Theories about Alexander the Great in the Quran

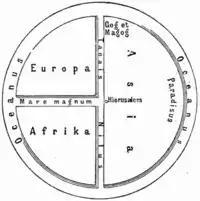
Example of a T-O map appearing in a German encyclopedia published by Joseph Meyer (1796-1856 AD). The T-O map was the first printed map in Europe. The map shows a disc shaped Earth surrounded by Oceanus, with the location Gog and Magog to the north, and Paropamisadae mountains (Hindu Kush) to the east in Asia. In the Christian legends, Alexander built the wall against Gog and Magog in the north, near the Caspian sea, and then went to the ends of the earth at the Paropamisadae, where it was supposed that the sun rises.

Several historical figures, both Muslim and Christian, searched for Alexander's Gate and several different identifications were made with actual walls. During the Middle Ages, the Gates of Alexander story was included in travel literature such as the "Travels of Marco Polo" (1254–1324 AD) and the "Travels of Sir John Mandeville". The "Alexander romance" identified the Gates of Alexander, variously, with the Pass of Dariel, the Pass of Derbent, the Great Wall of Gorgan and even the Great Wall of China. In the legend's original form, Alexander's Gates are located at the Pass of Dariel. In later versions of the Christian legends, dated to around the time of Emperor Heraclius (575–641 AD), the Gates are instead located in Derbent, a city situated on a narrow strip of land between the Caspian Sea and the Caucasus mountains, where an ancient Sassanid fortification was mistakenly identified with the wall built by Alexander. In the "Travels of Marco Polo", the wall in Derbent is identified with the Gates of Alexander. The Gates of Alexander are most commonly identified with the Caspian Gates of Derbent whose thirty north-looking towers used to stretch for forty kilometres between the Caspian Sea and the Caucasus Mountains, effectively blocking the passage across the Caucasus. Later historians would regard these legends as false: